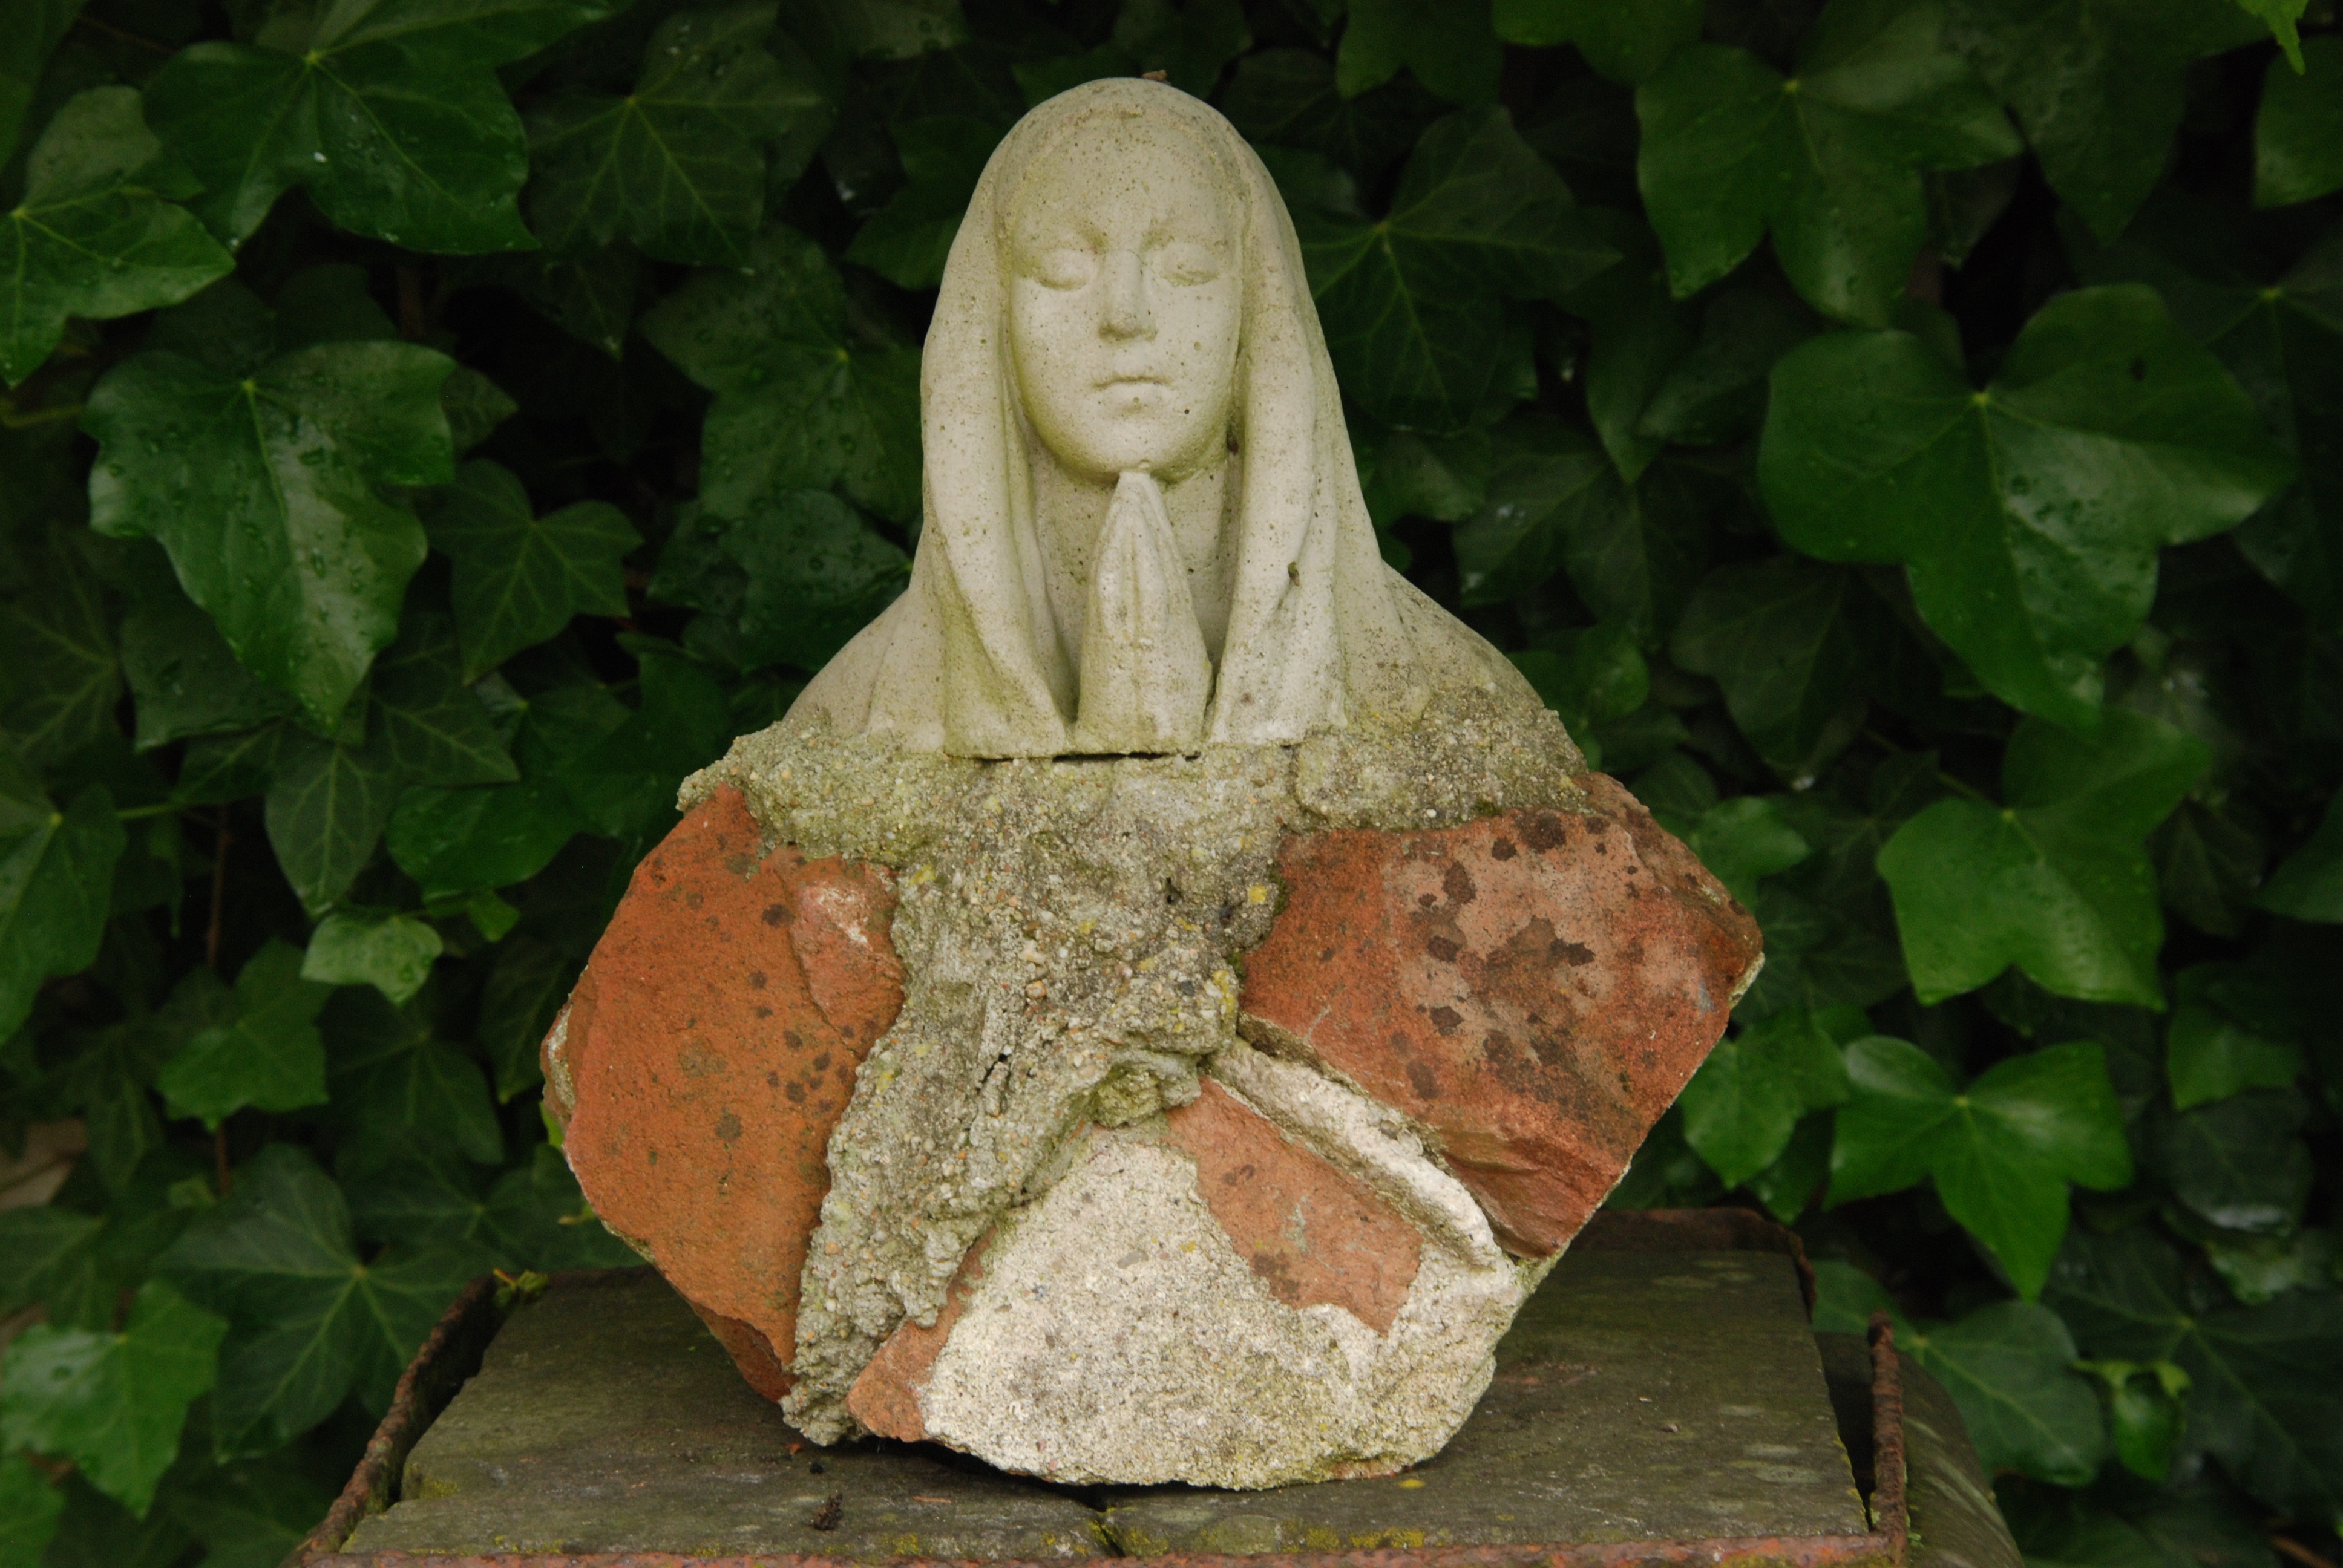
rock, leaf, monument, statue, green, religion, pray, sculpture, art, hands, image, carving, stone carving, ancient history